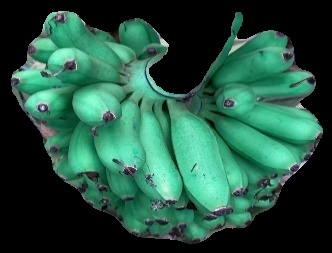
Variety: rasbale
Grade: grade1